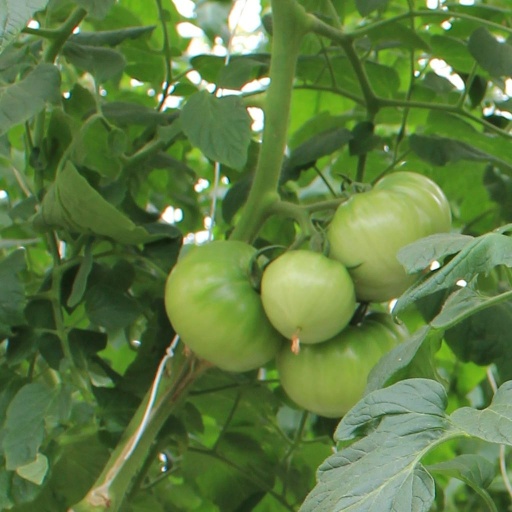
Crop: tomato